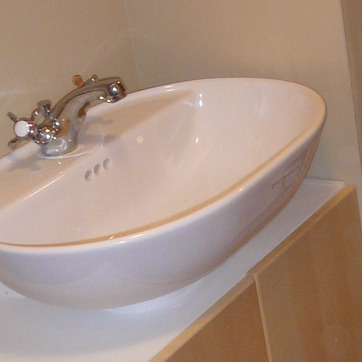
Material: ceramic